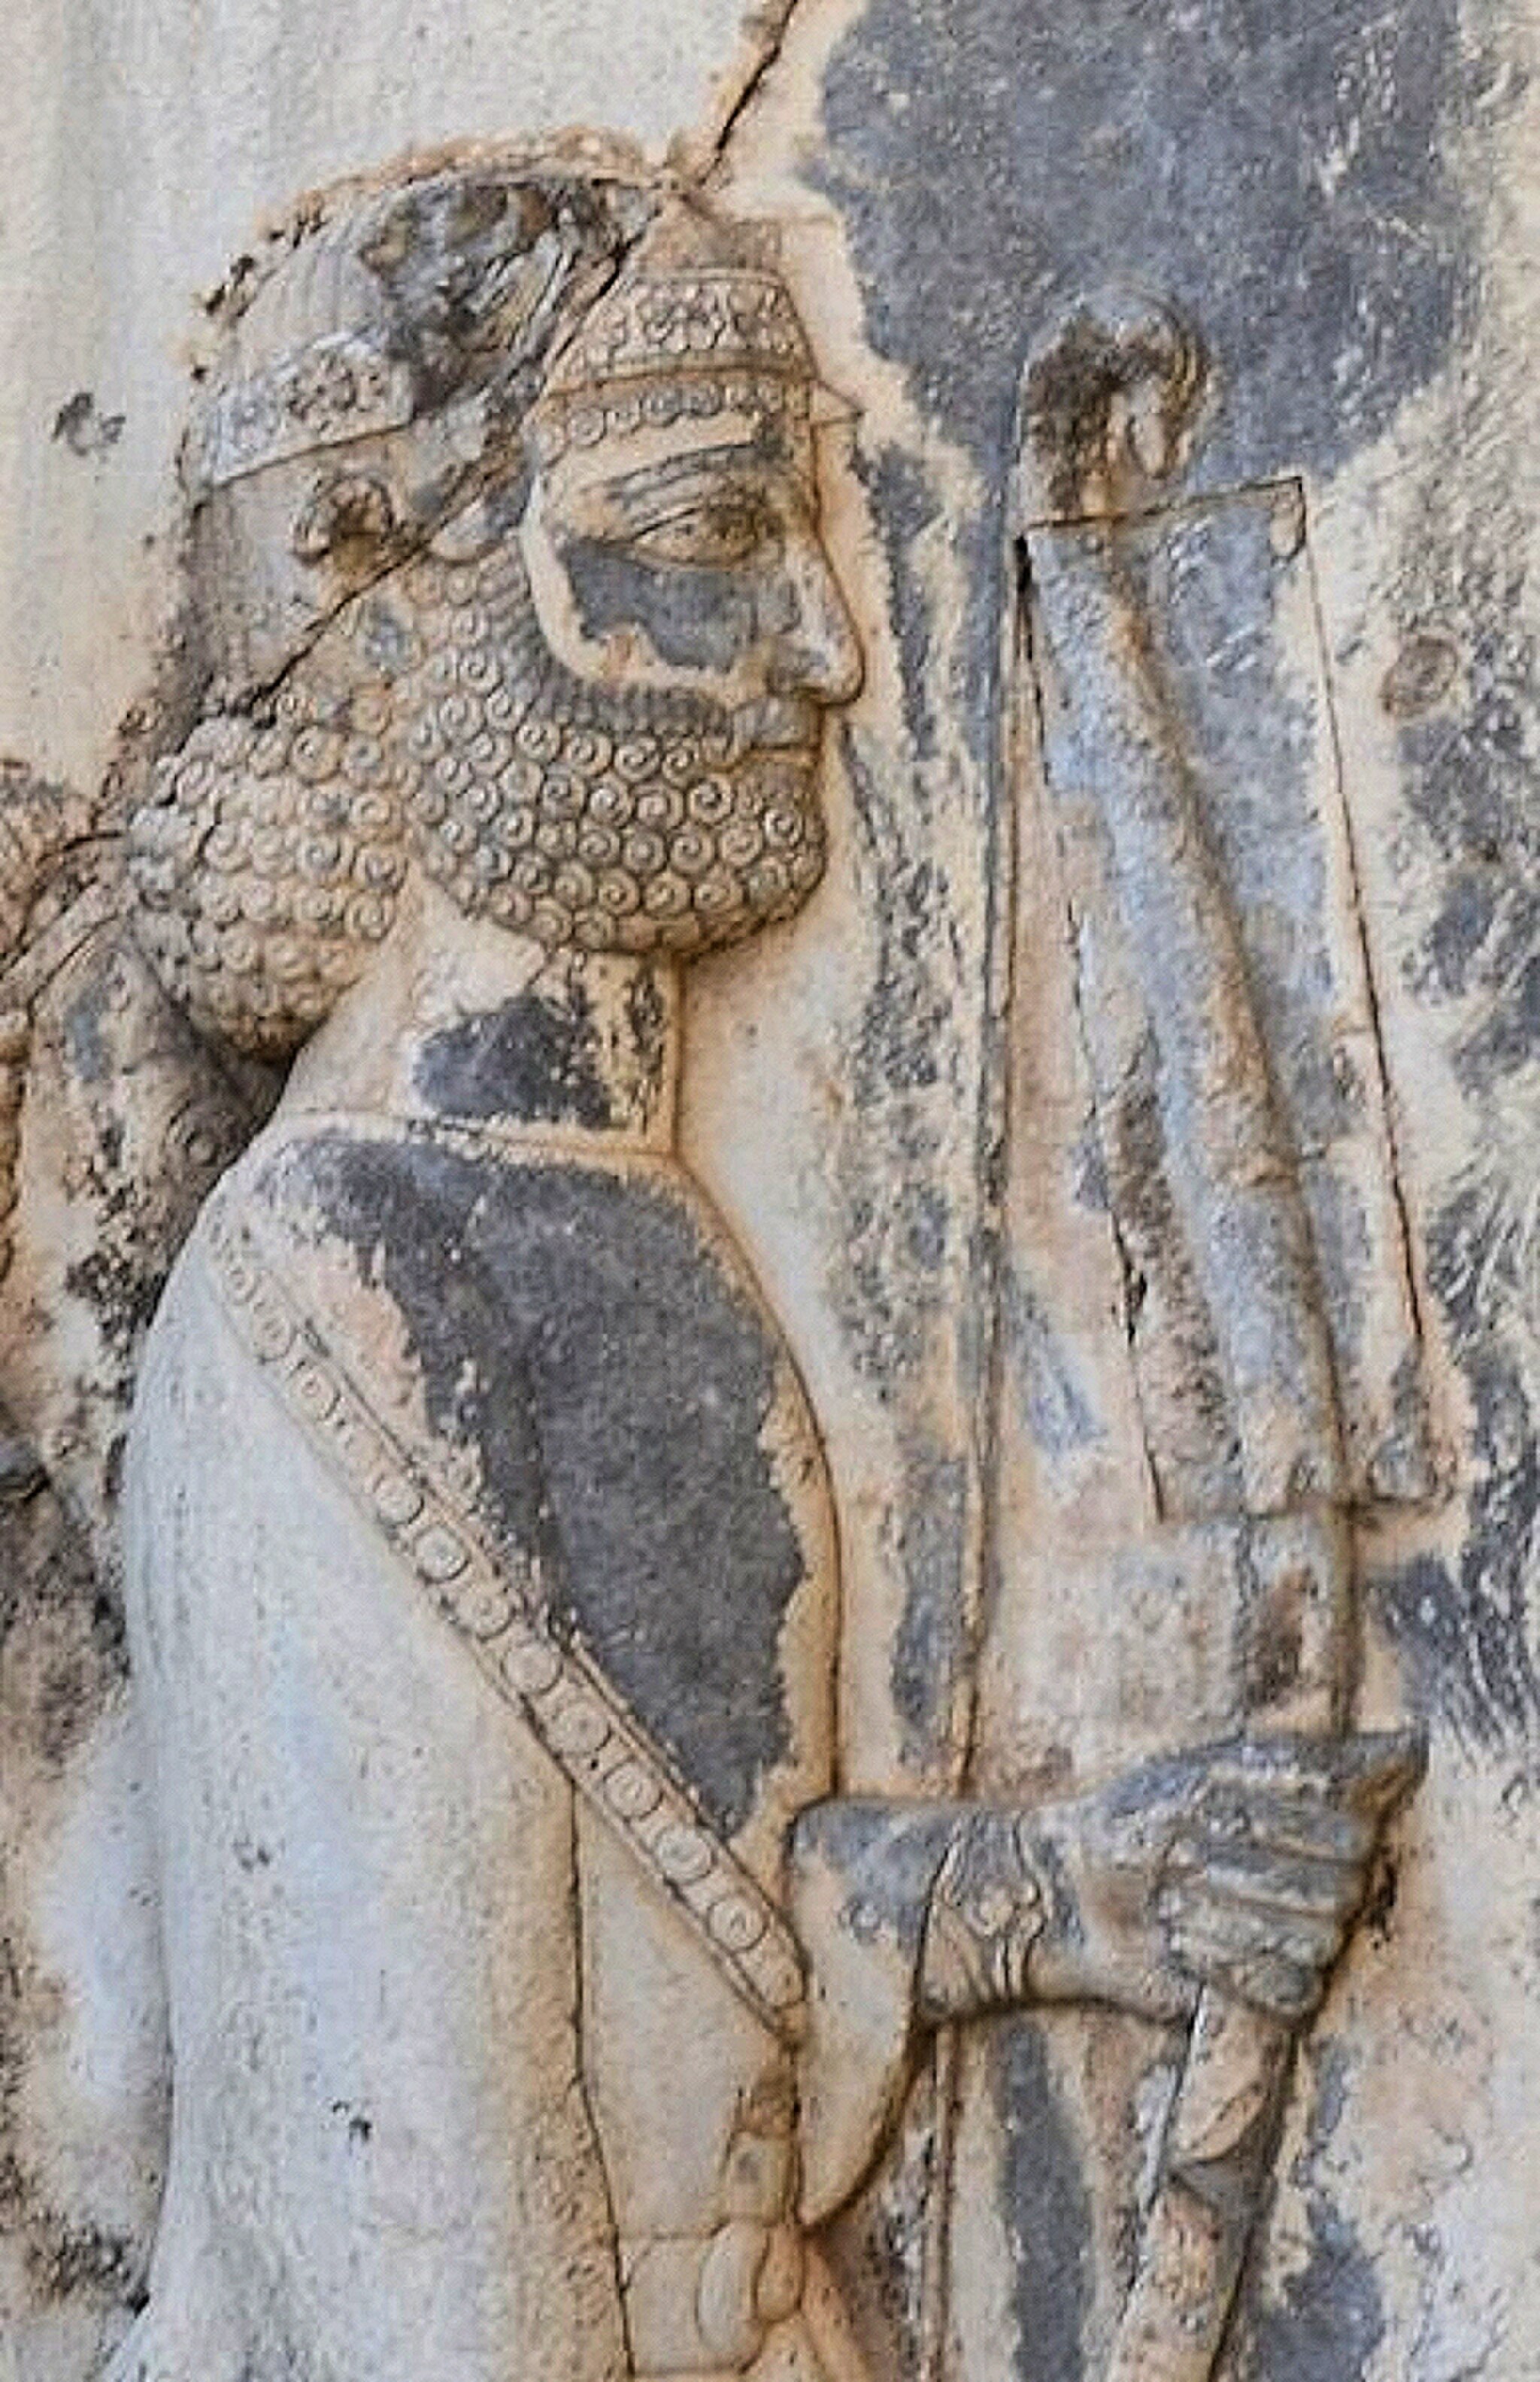
Title: Intaphrenes on the Behistun Relief
Description: Intaphrenes on the Behistun Relief (mentioned in (in English) (2017) OCR Ancient History GCSE Component 1: Greece and Persia , Bloomsbury Publishing, p. 30 ISBN : 9781350015173 . )
Date: 2019-01-16
Categories: CC-Zero, Behistun Inscription